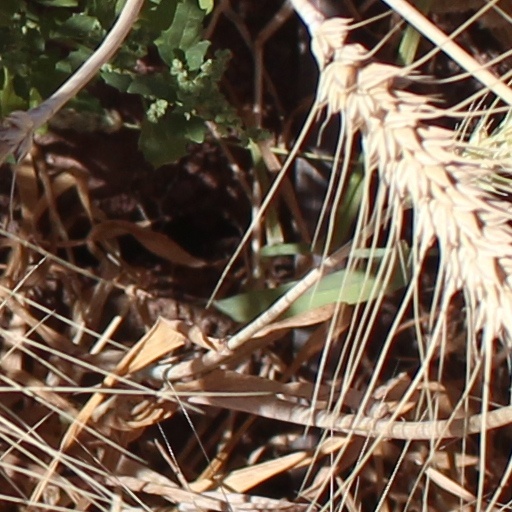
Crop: wheat